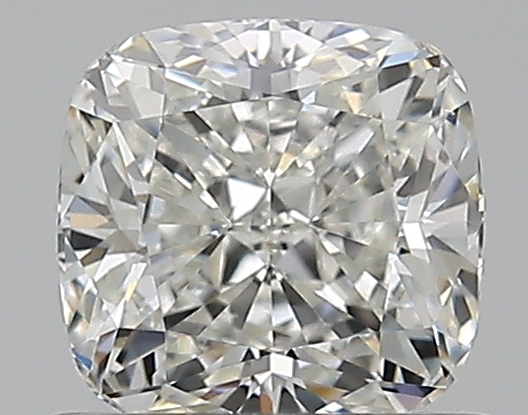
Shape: cushion
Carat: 0.7
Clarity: VS1
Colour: I
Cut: EX
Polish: EX
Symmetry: VG
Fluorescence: F
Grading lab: GIA
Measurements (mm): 5.04 x 4.89 x 3.37